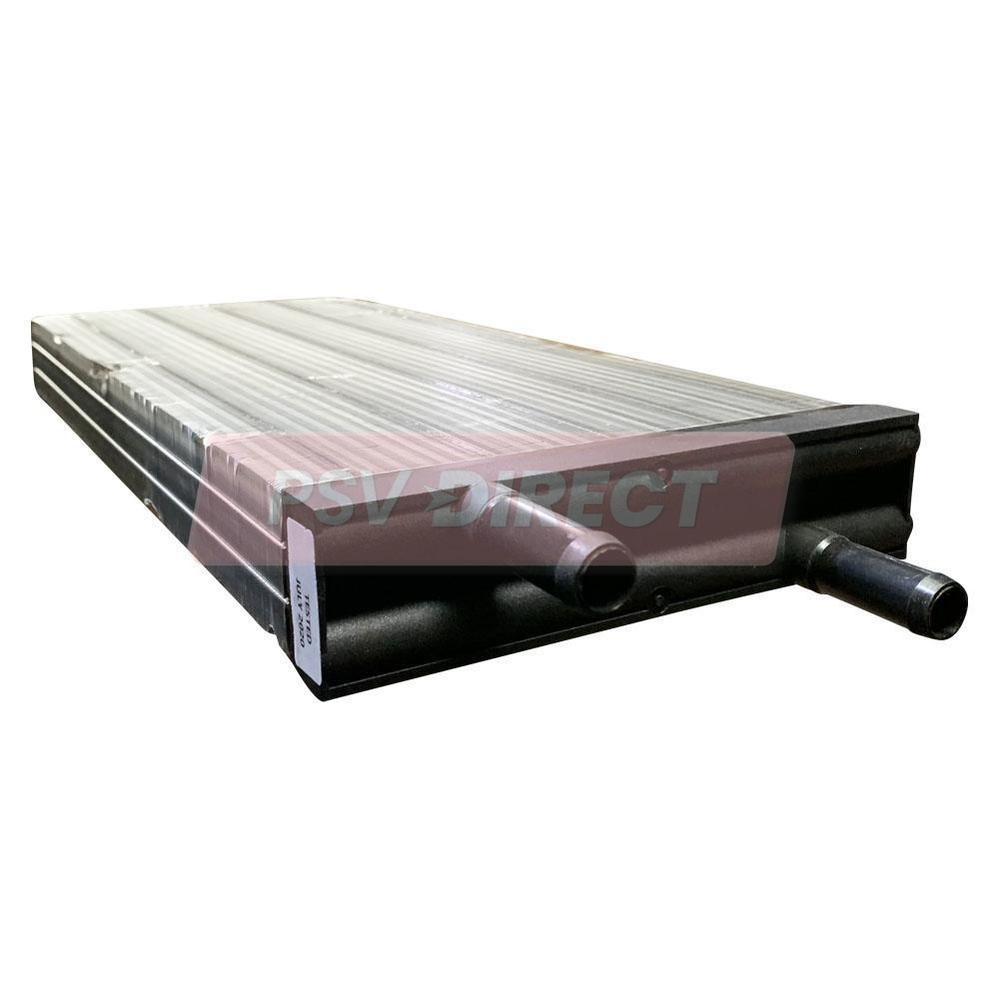
PDP00432
Brand: Heater Matrix Radiator, 19mm Diameter Pipe, Width 42mm, Height 185mm, Length 430mm
Heater Matrix Radiator, 19mm Diameter Pipe, Width 42mm, Height 185mm, Length 430mm
Category: Home & Garden > Household Appliances > Climate Control Appliances > Heating Radiators